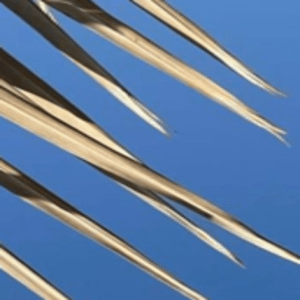
Label: Manganese Deficiency